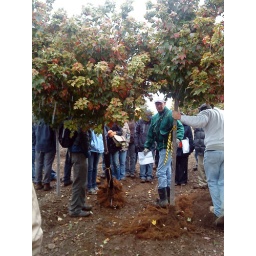
Our plant identification class took a fieldtrip up to a tree nursery in Buffalo